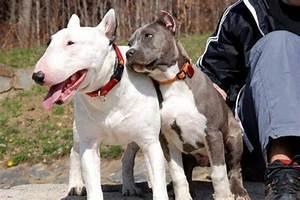
dog